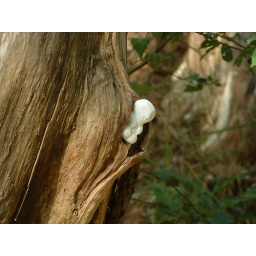
I've made it, in plaster, and planted it in a tree when I was out walking with Morran.